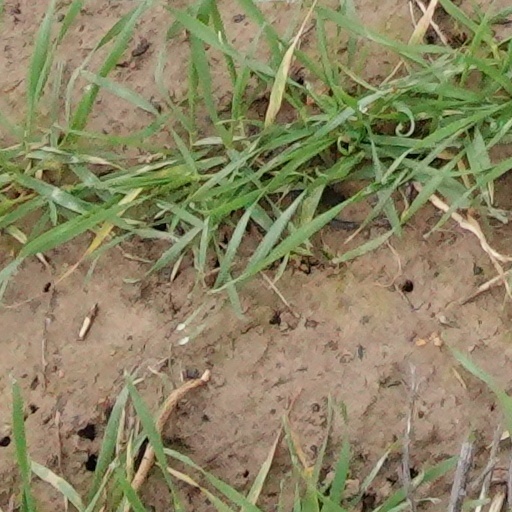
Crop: wheat